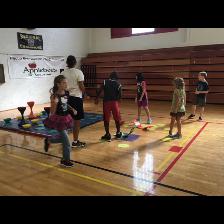
Label: Human